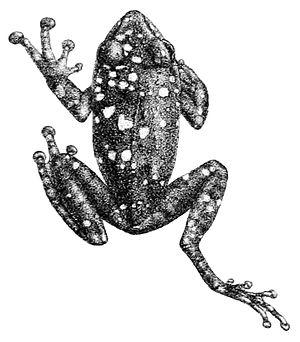
Ixalus adspersus = Pseudophilautus adspersus
Pseudophilautus adspersus est une espèce éteinte d'amphibiens de la famille des Rhacophoridae.